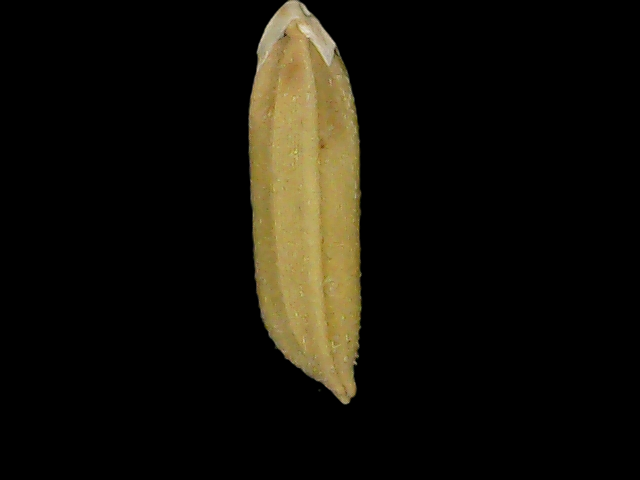
Rice variety: Bd75